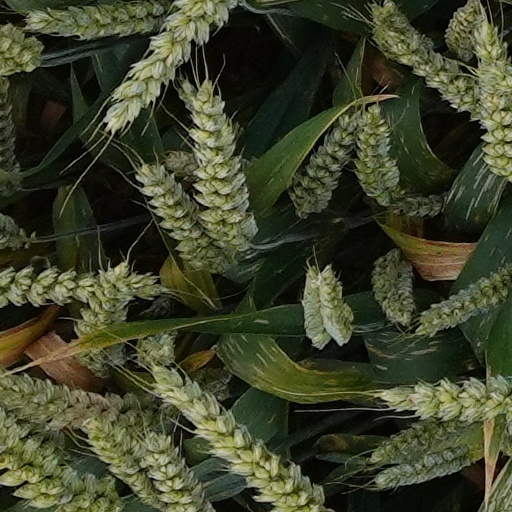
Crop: wheat